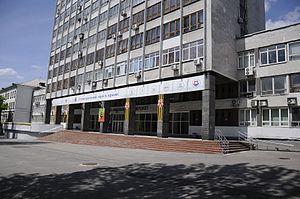
L'université nationale de Donetsk est une université située à Donetsk, capitale du Donbass, à l'est de l'Ukraine. Elle a été fondée le 15 juillet 1937 du temps de l'URSS, sous le nom d'institut pédagogique de Stalino, alors que la ville s'appelait Stalino. De 1965 à 2000, elle s'est intitulée université d'État de Donetsk et a pris son nom actuel, le 11 septembre 2000.